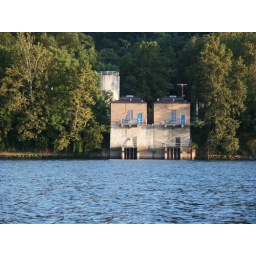
Light reflected in the windows of the Nadine Pumping Station. Taken from a boat on the river.